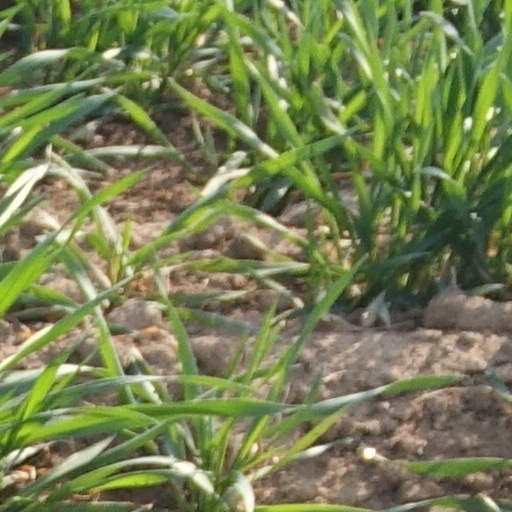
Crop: wheat